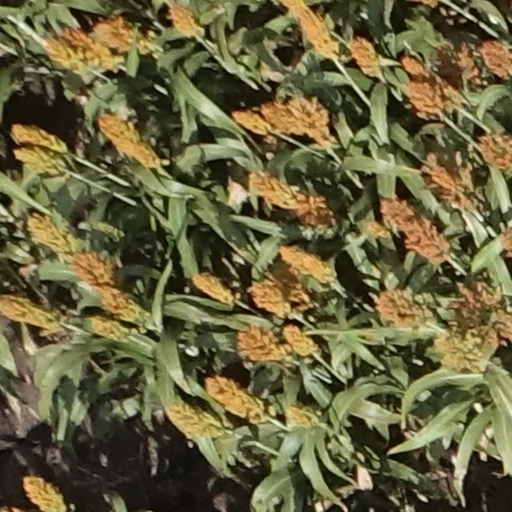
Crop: sorghum